Project HARP

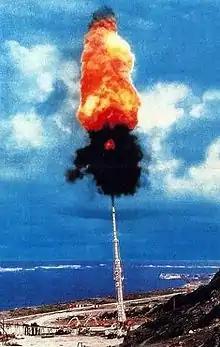
HARP gun at its test site in Barbados (Coordinates: )

Project HARP, for high altitude research project, was a joint venture of the United States Department of Defense and Canada's Department of National Defence created with the goal of studying ballistics of re-entry vehicles and collecting upper atmospheric data for research. Unlike conventional space launching methods that rely on rockets, HARP instead used very large guns to fire projectiles into the atmosphere at extremely high speeds.